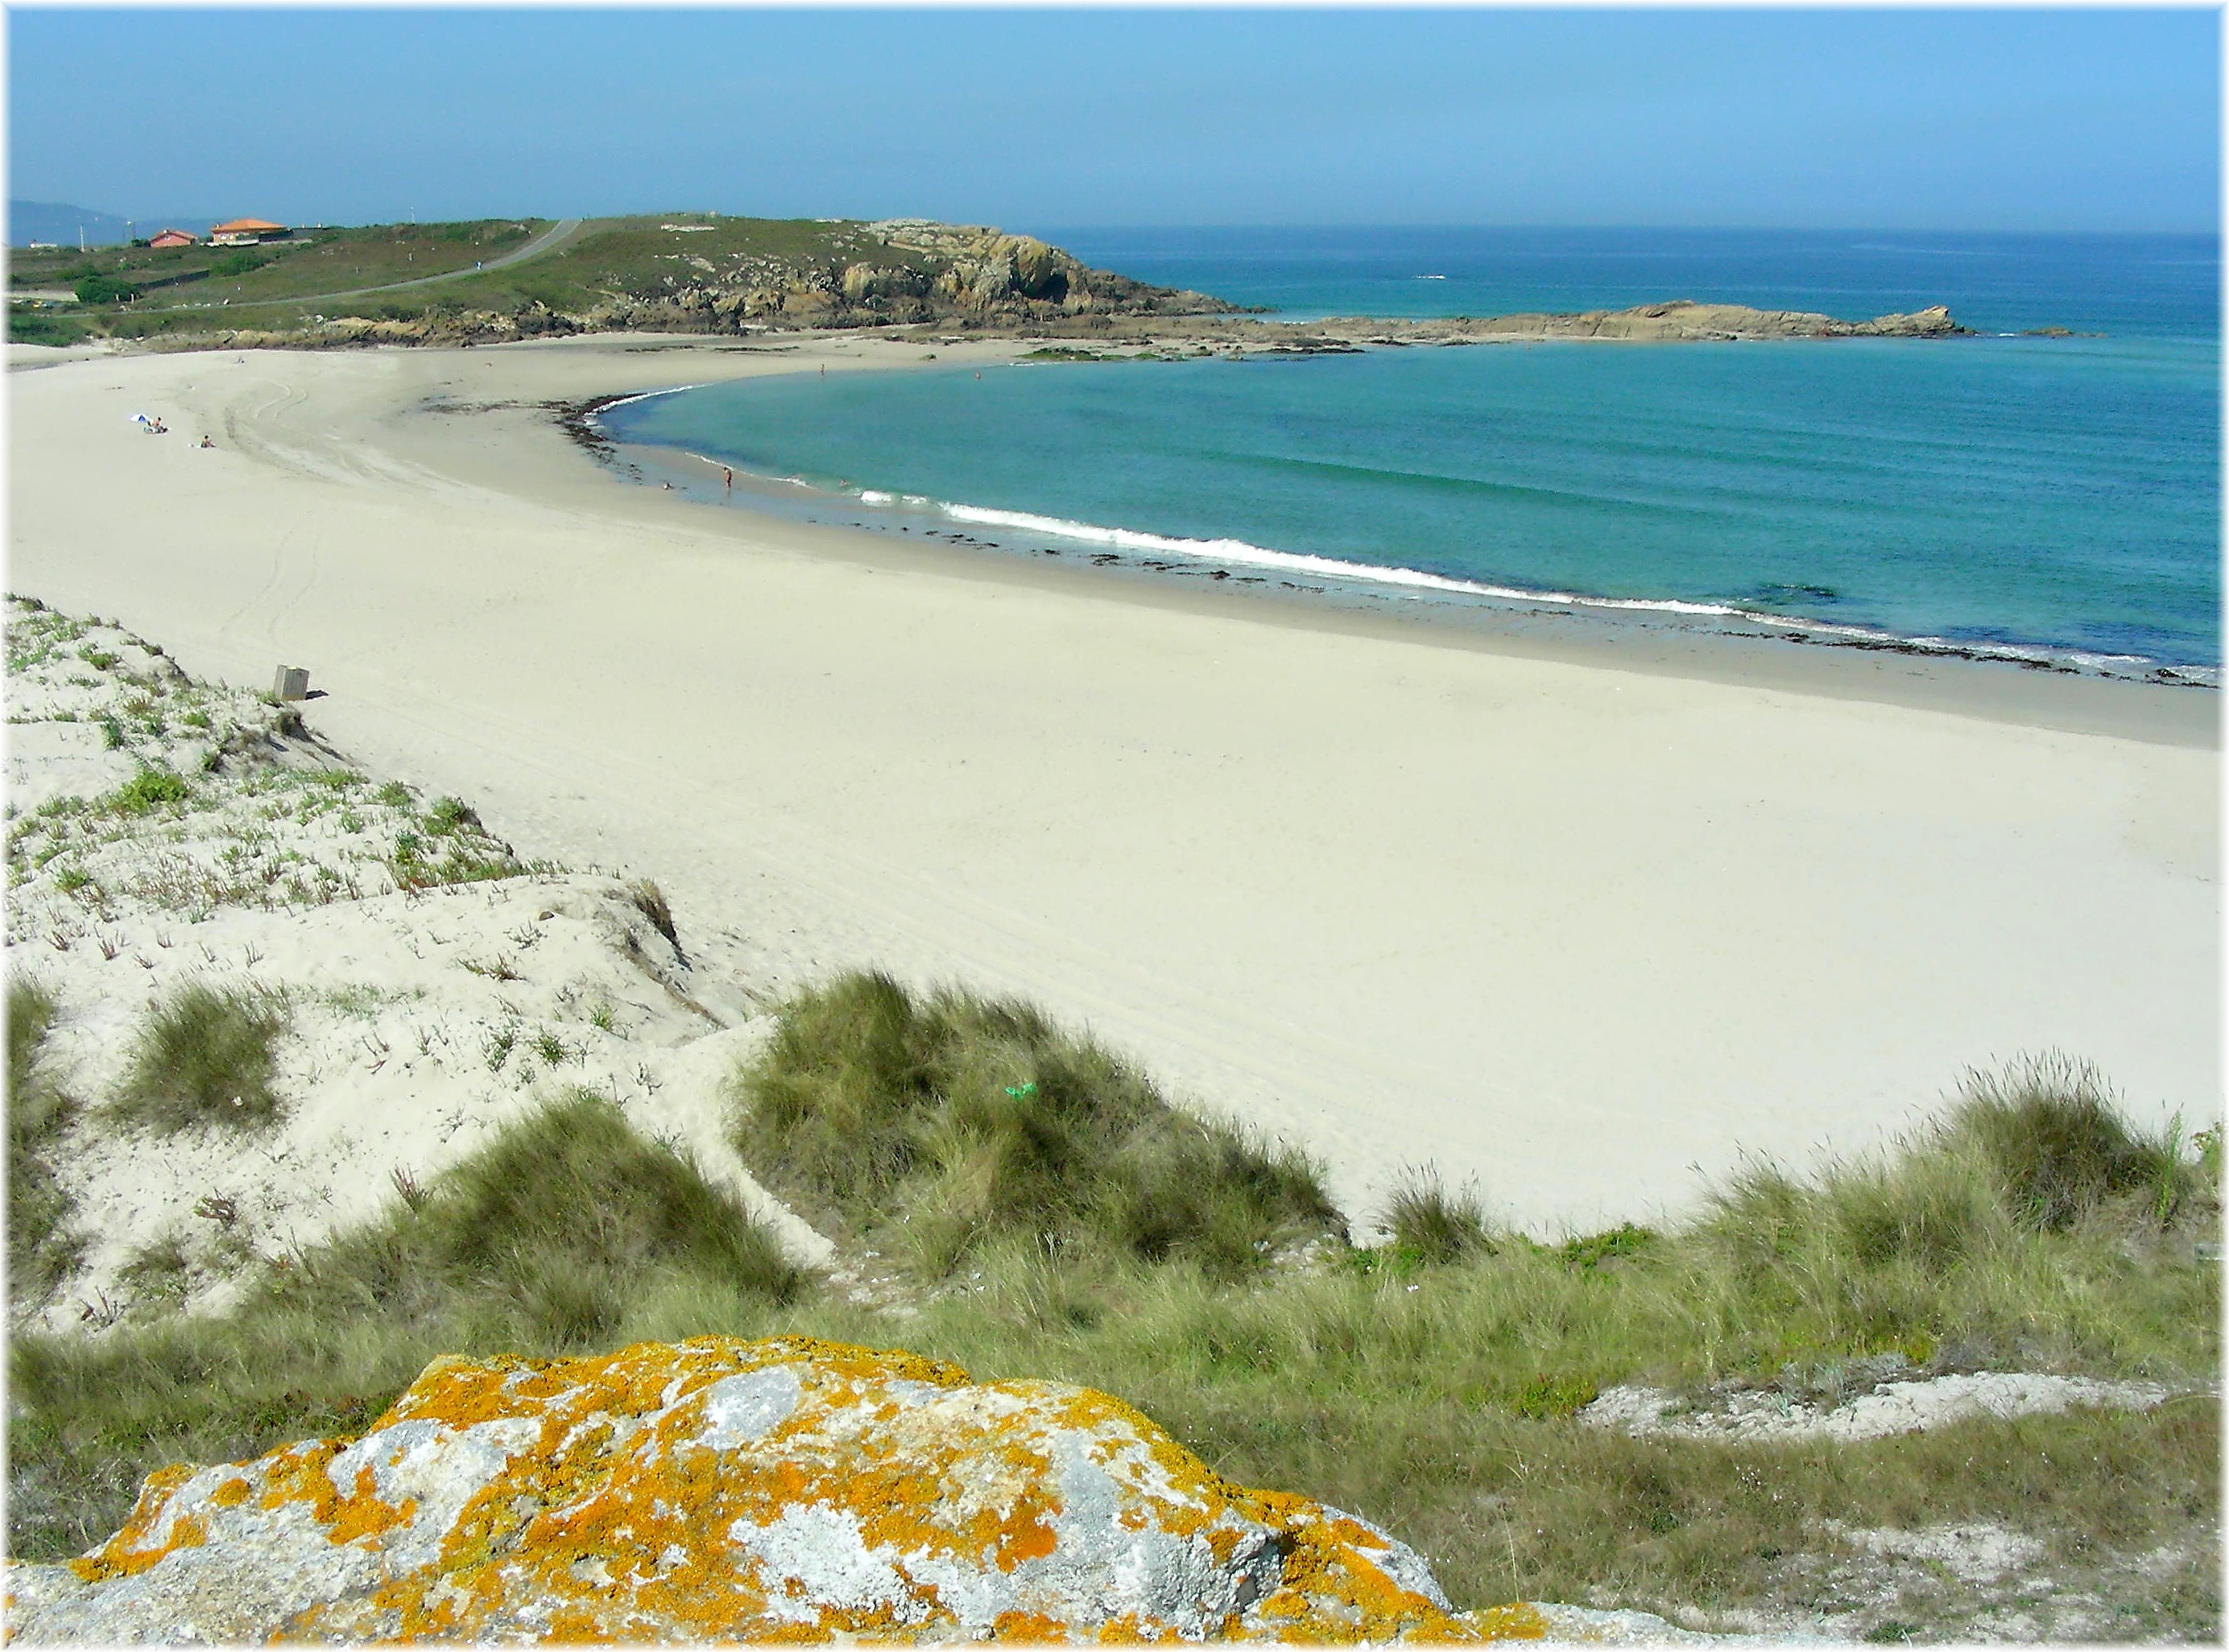
beach, sea, coast, water, nature, ocean, shore, wave, cliff, europe, cove, inlet, natural, bay, terrain, body of water, arena, spain, espagne, europa, mar, agua, naturaleza, galicia, natureza, mygearandme, oceano, habitat, espana, cape, galiza, auga, atlantico, arenal, arteixo, corunna, galice, playas, praias, lacoruna, costadamorte, acoru a, coru a, provinciacoru a, wind wave